Todd Rivaldo Ferre

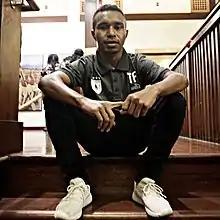
Todd Ferre with Persipura Jayapura in 2018

Todd Rivaldo Albert Ferre (born 15 March 1999) is an Indonesian professional footballer who plays as an attacking midfielder and right winger for Championship club Persipura Jayapura.